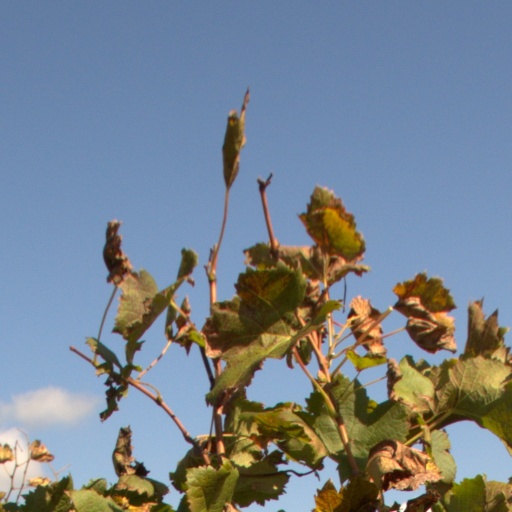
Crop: grape